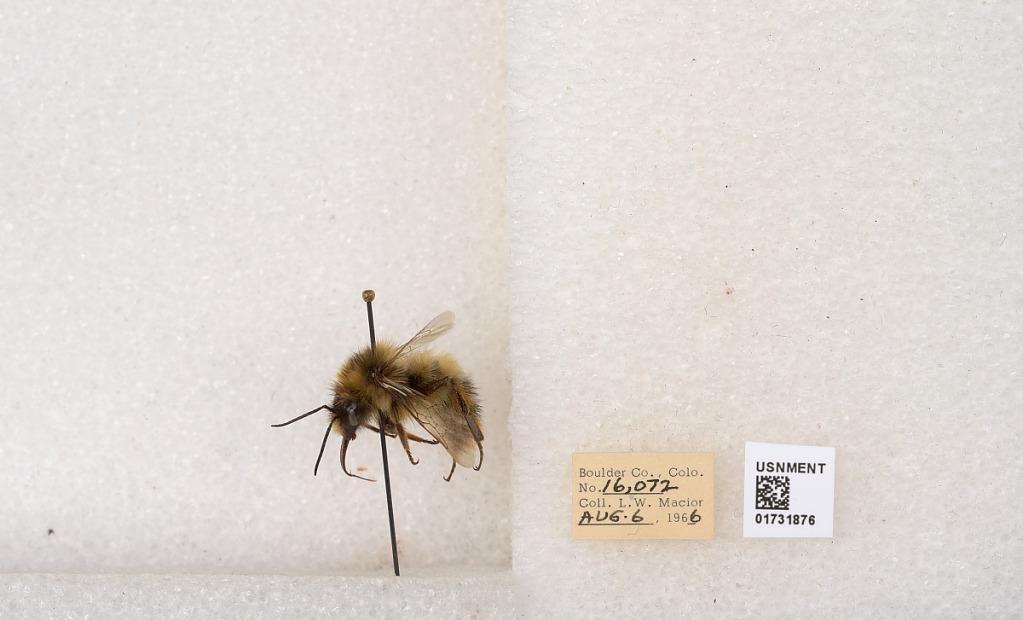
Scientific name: Bombus kirbyellus
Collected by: L. Macior
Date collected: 1966-8-6
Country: United States
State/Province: Colorado
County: Boulder
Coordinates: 40.0925, -105.358